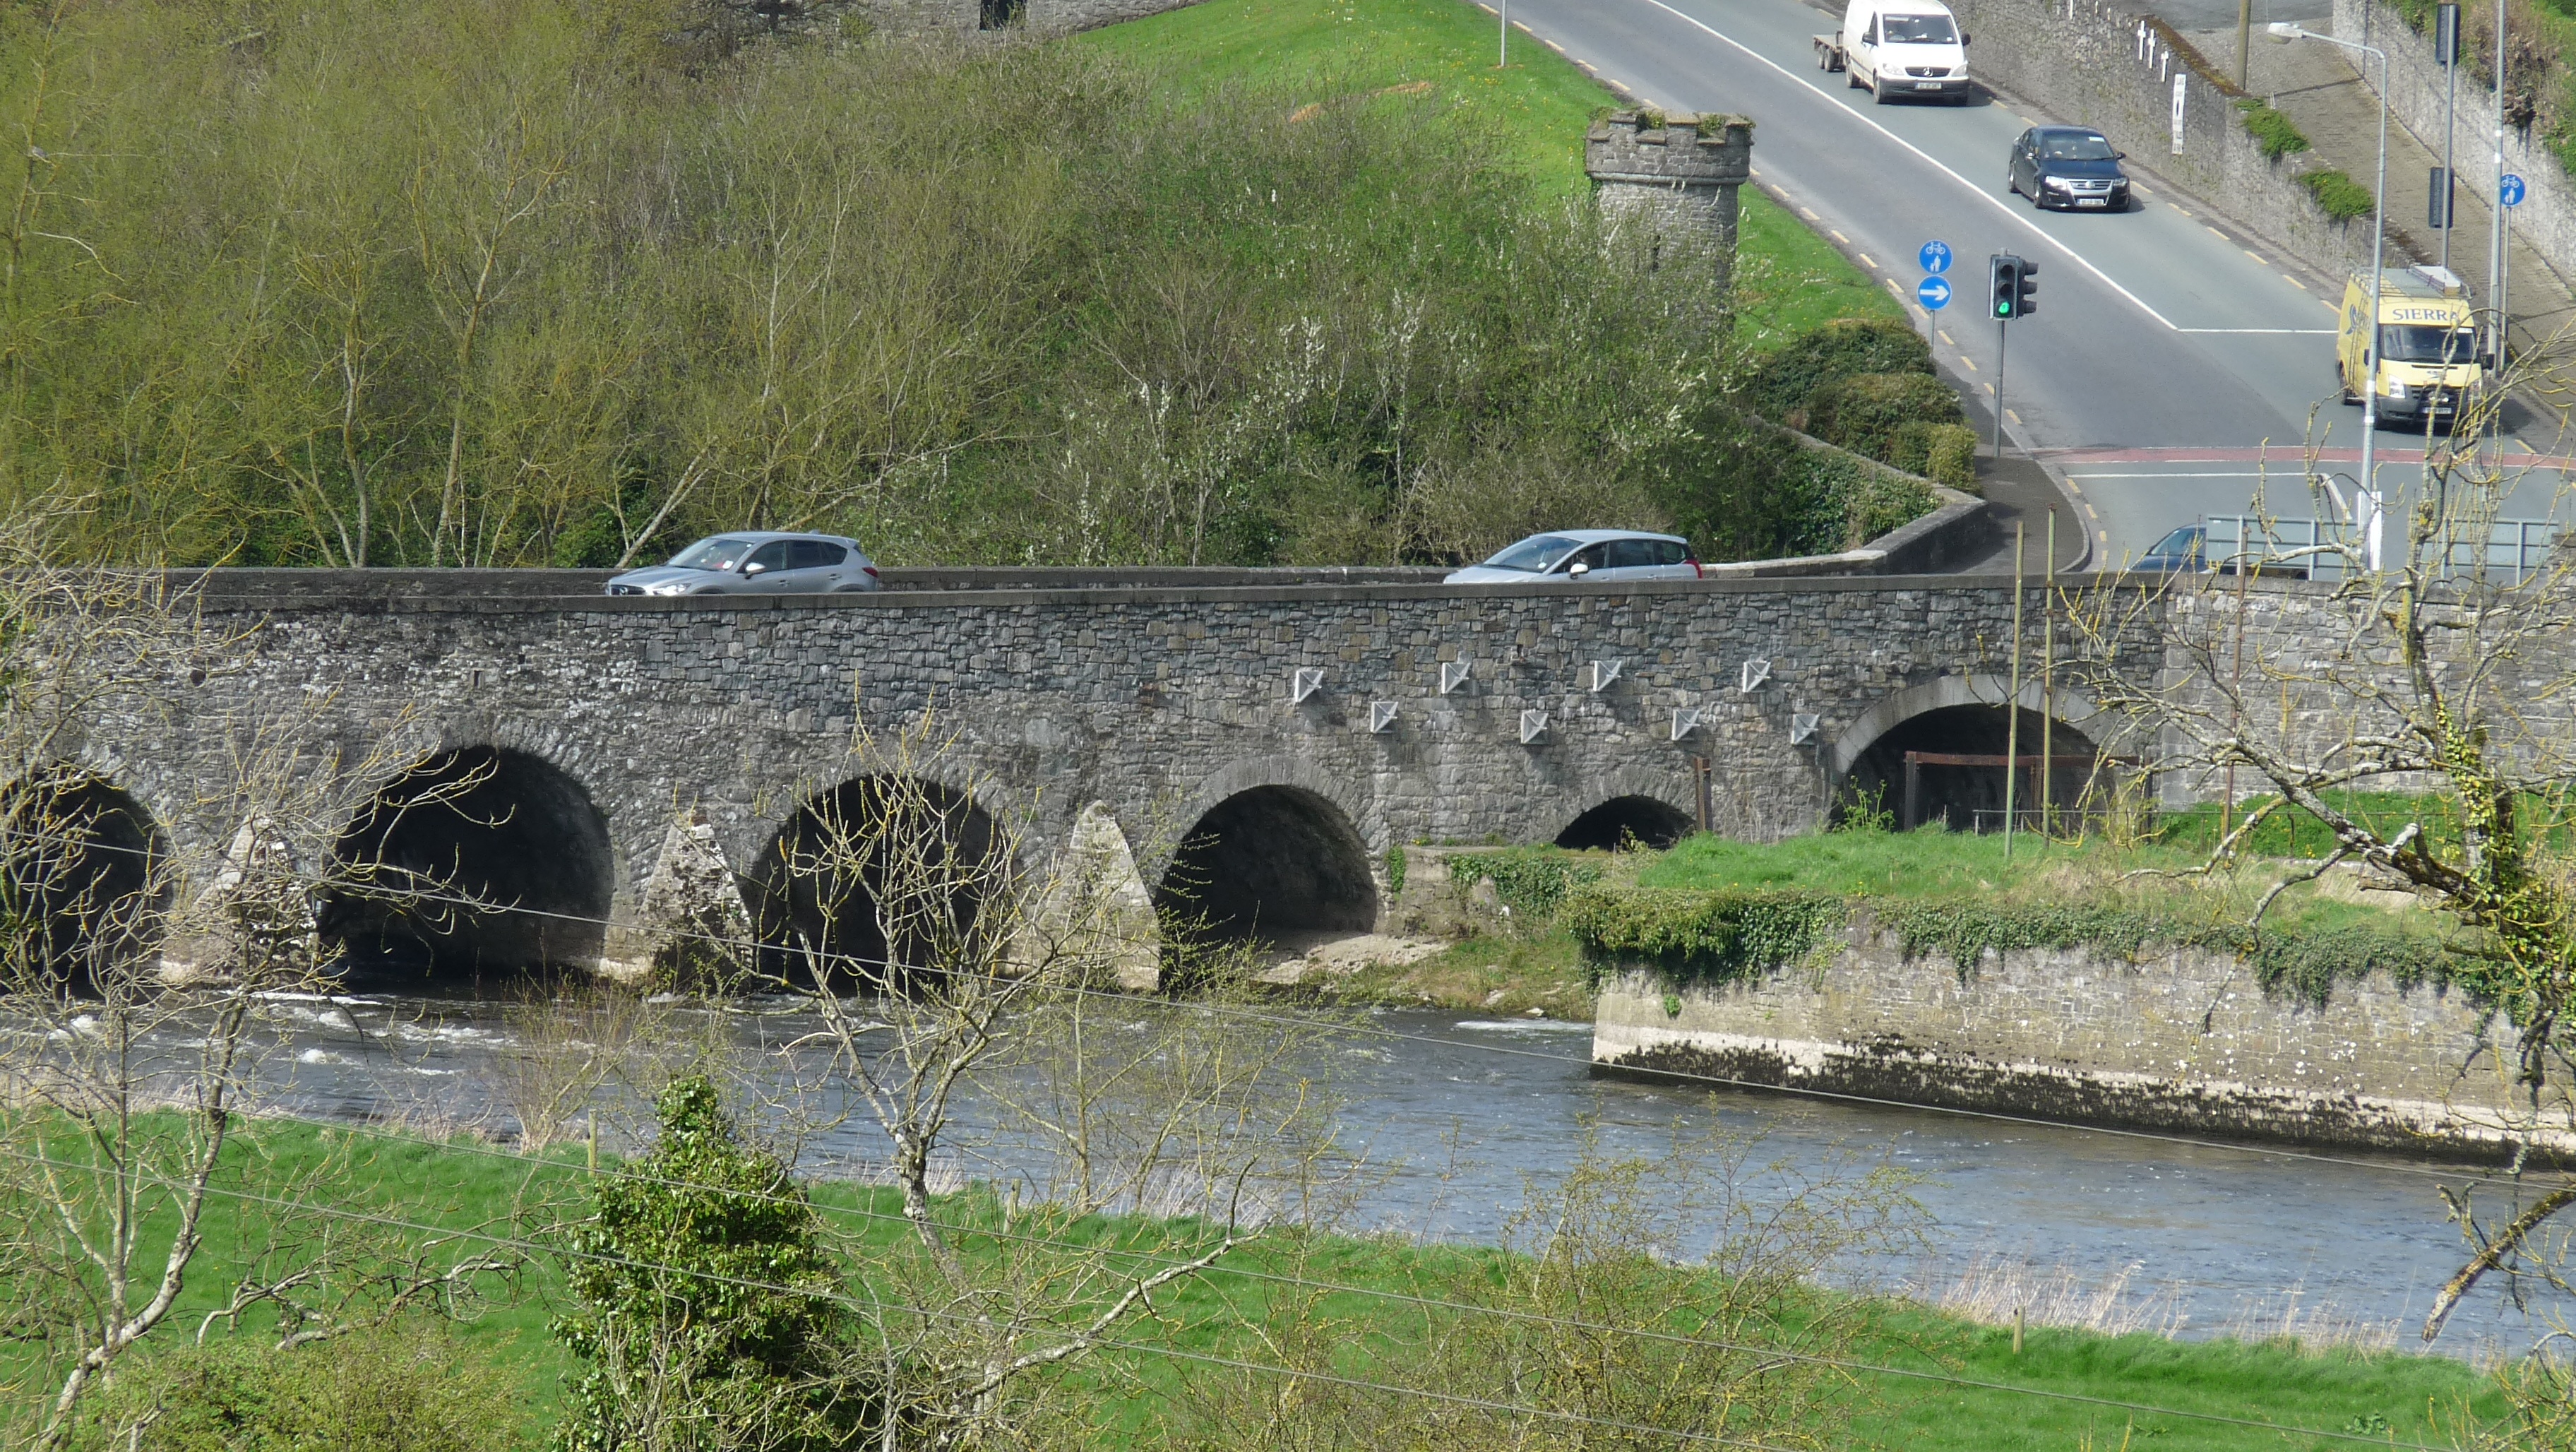
landscape, water, nature, bridge, river, canal, travel, transport, landmark, reservoir, waterway, beautiful, scene, ireland, arch bridge